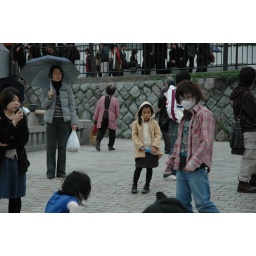
This girl in the yellow jacket looks terrified.